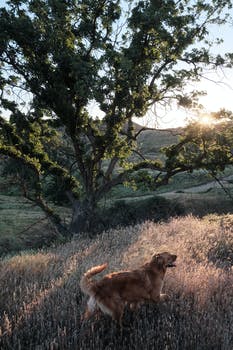
Label: No Watermark